Mike Lobel

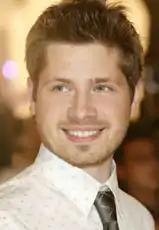
Lobel at the 2007 eTalk Star Schmooze

Michael Ryan Lobel (born March 7, 1984) is a Canadian editor, director, actor and musician. He is best known for playing the role of Jay Hogart in the teen drama "" as well as his work as picture editor of the HBO Max series "Detention Adventure".